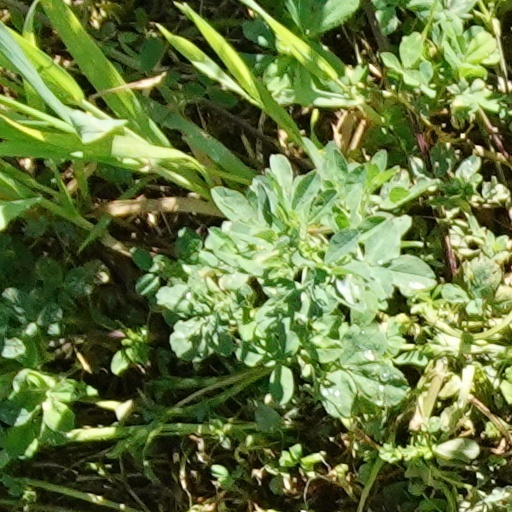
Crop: wheat